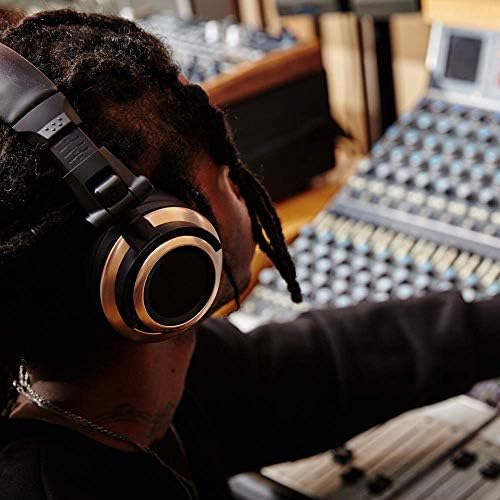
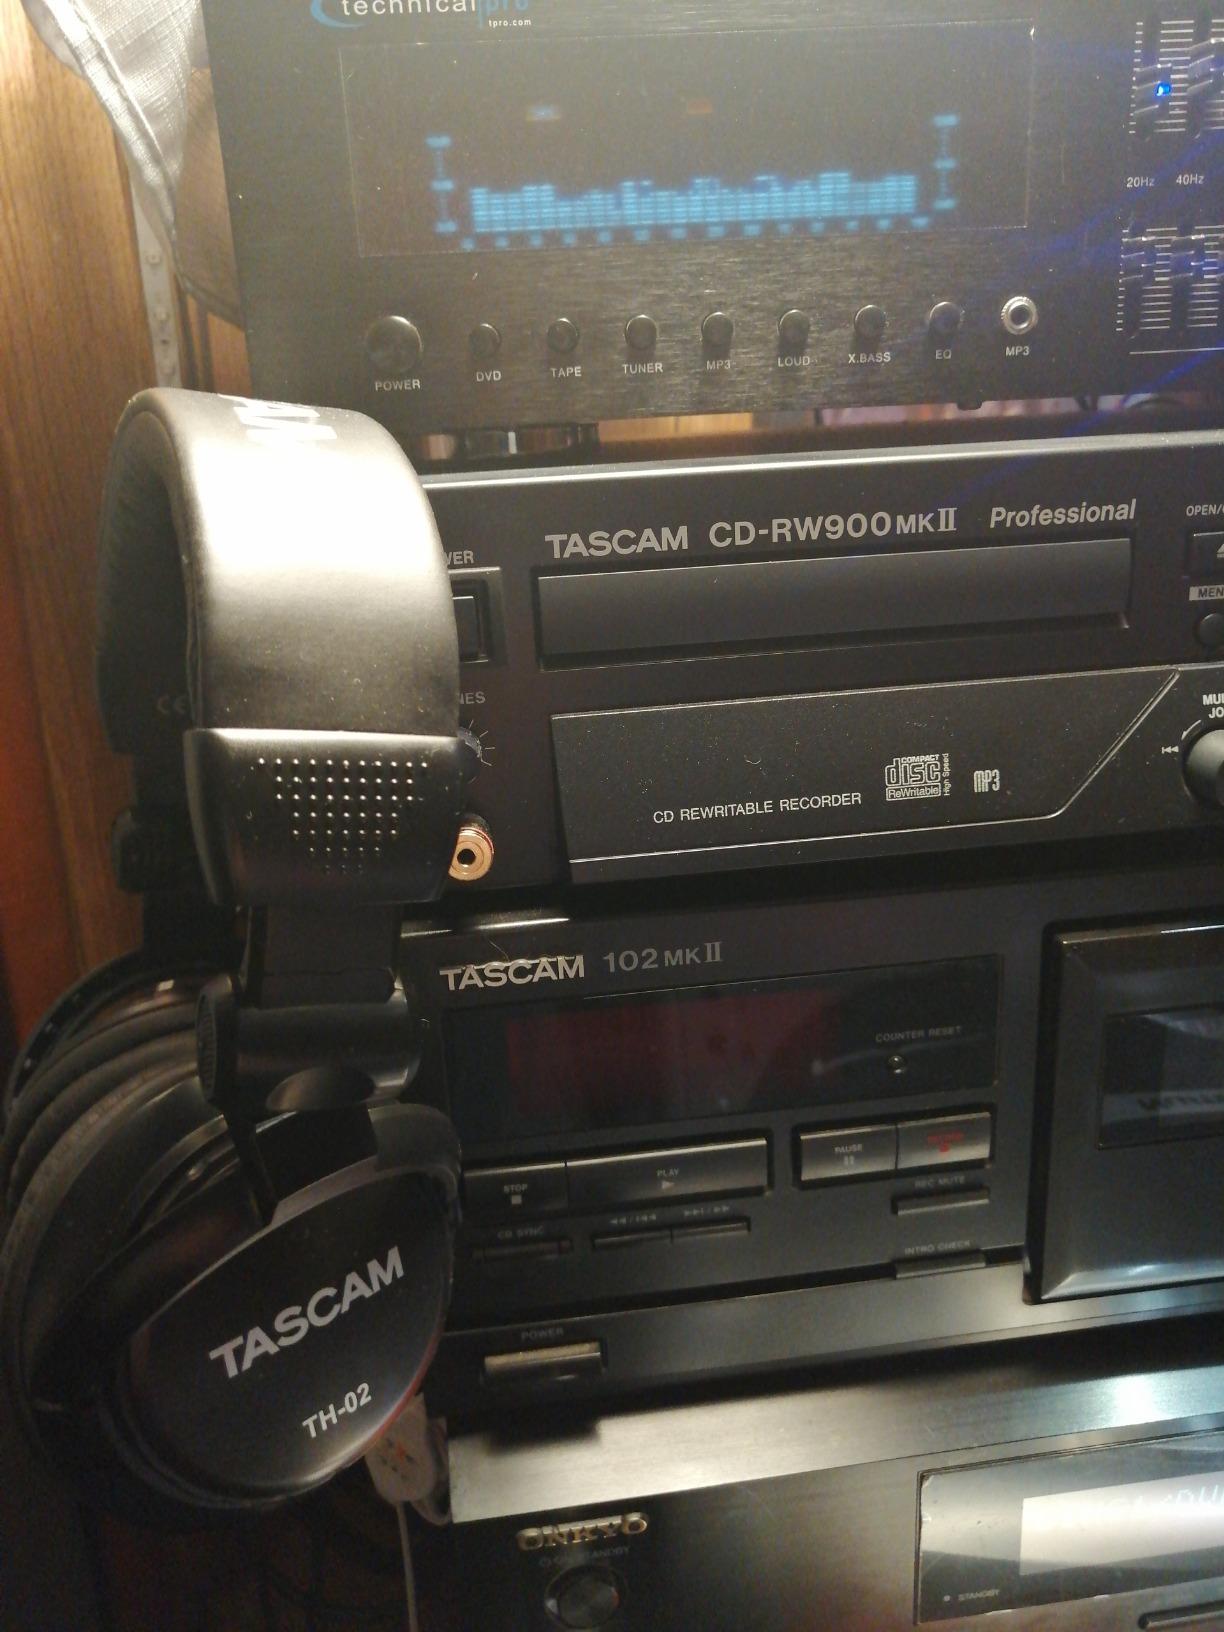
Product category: headphones
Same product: no